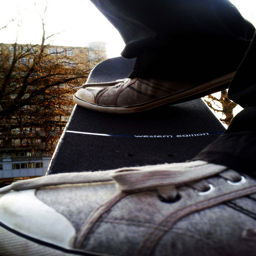
A person's feet are mounted on a skateboard.
A PICTURE OF A BOY ON HIS SKATE BOARD
A man riding a skateboard down the side of a ramp.
up close of shoes as they do a trick on a skateboard
a person about to do a trick on a skate board